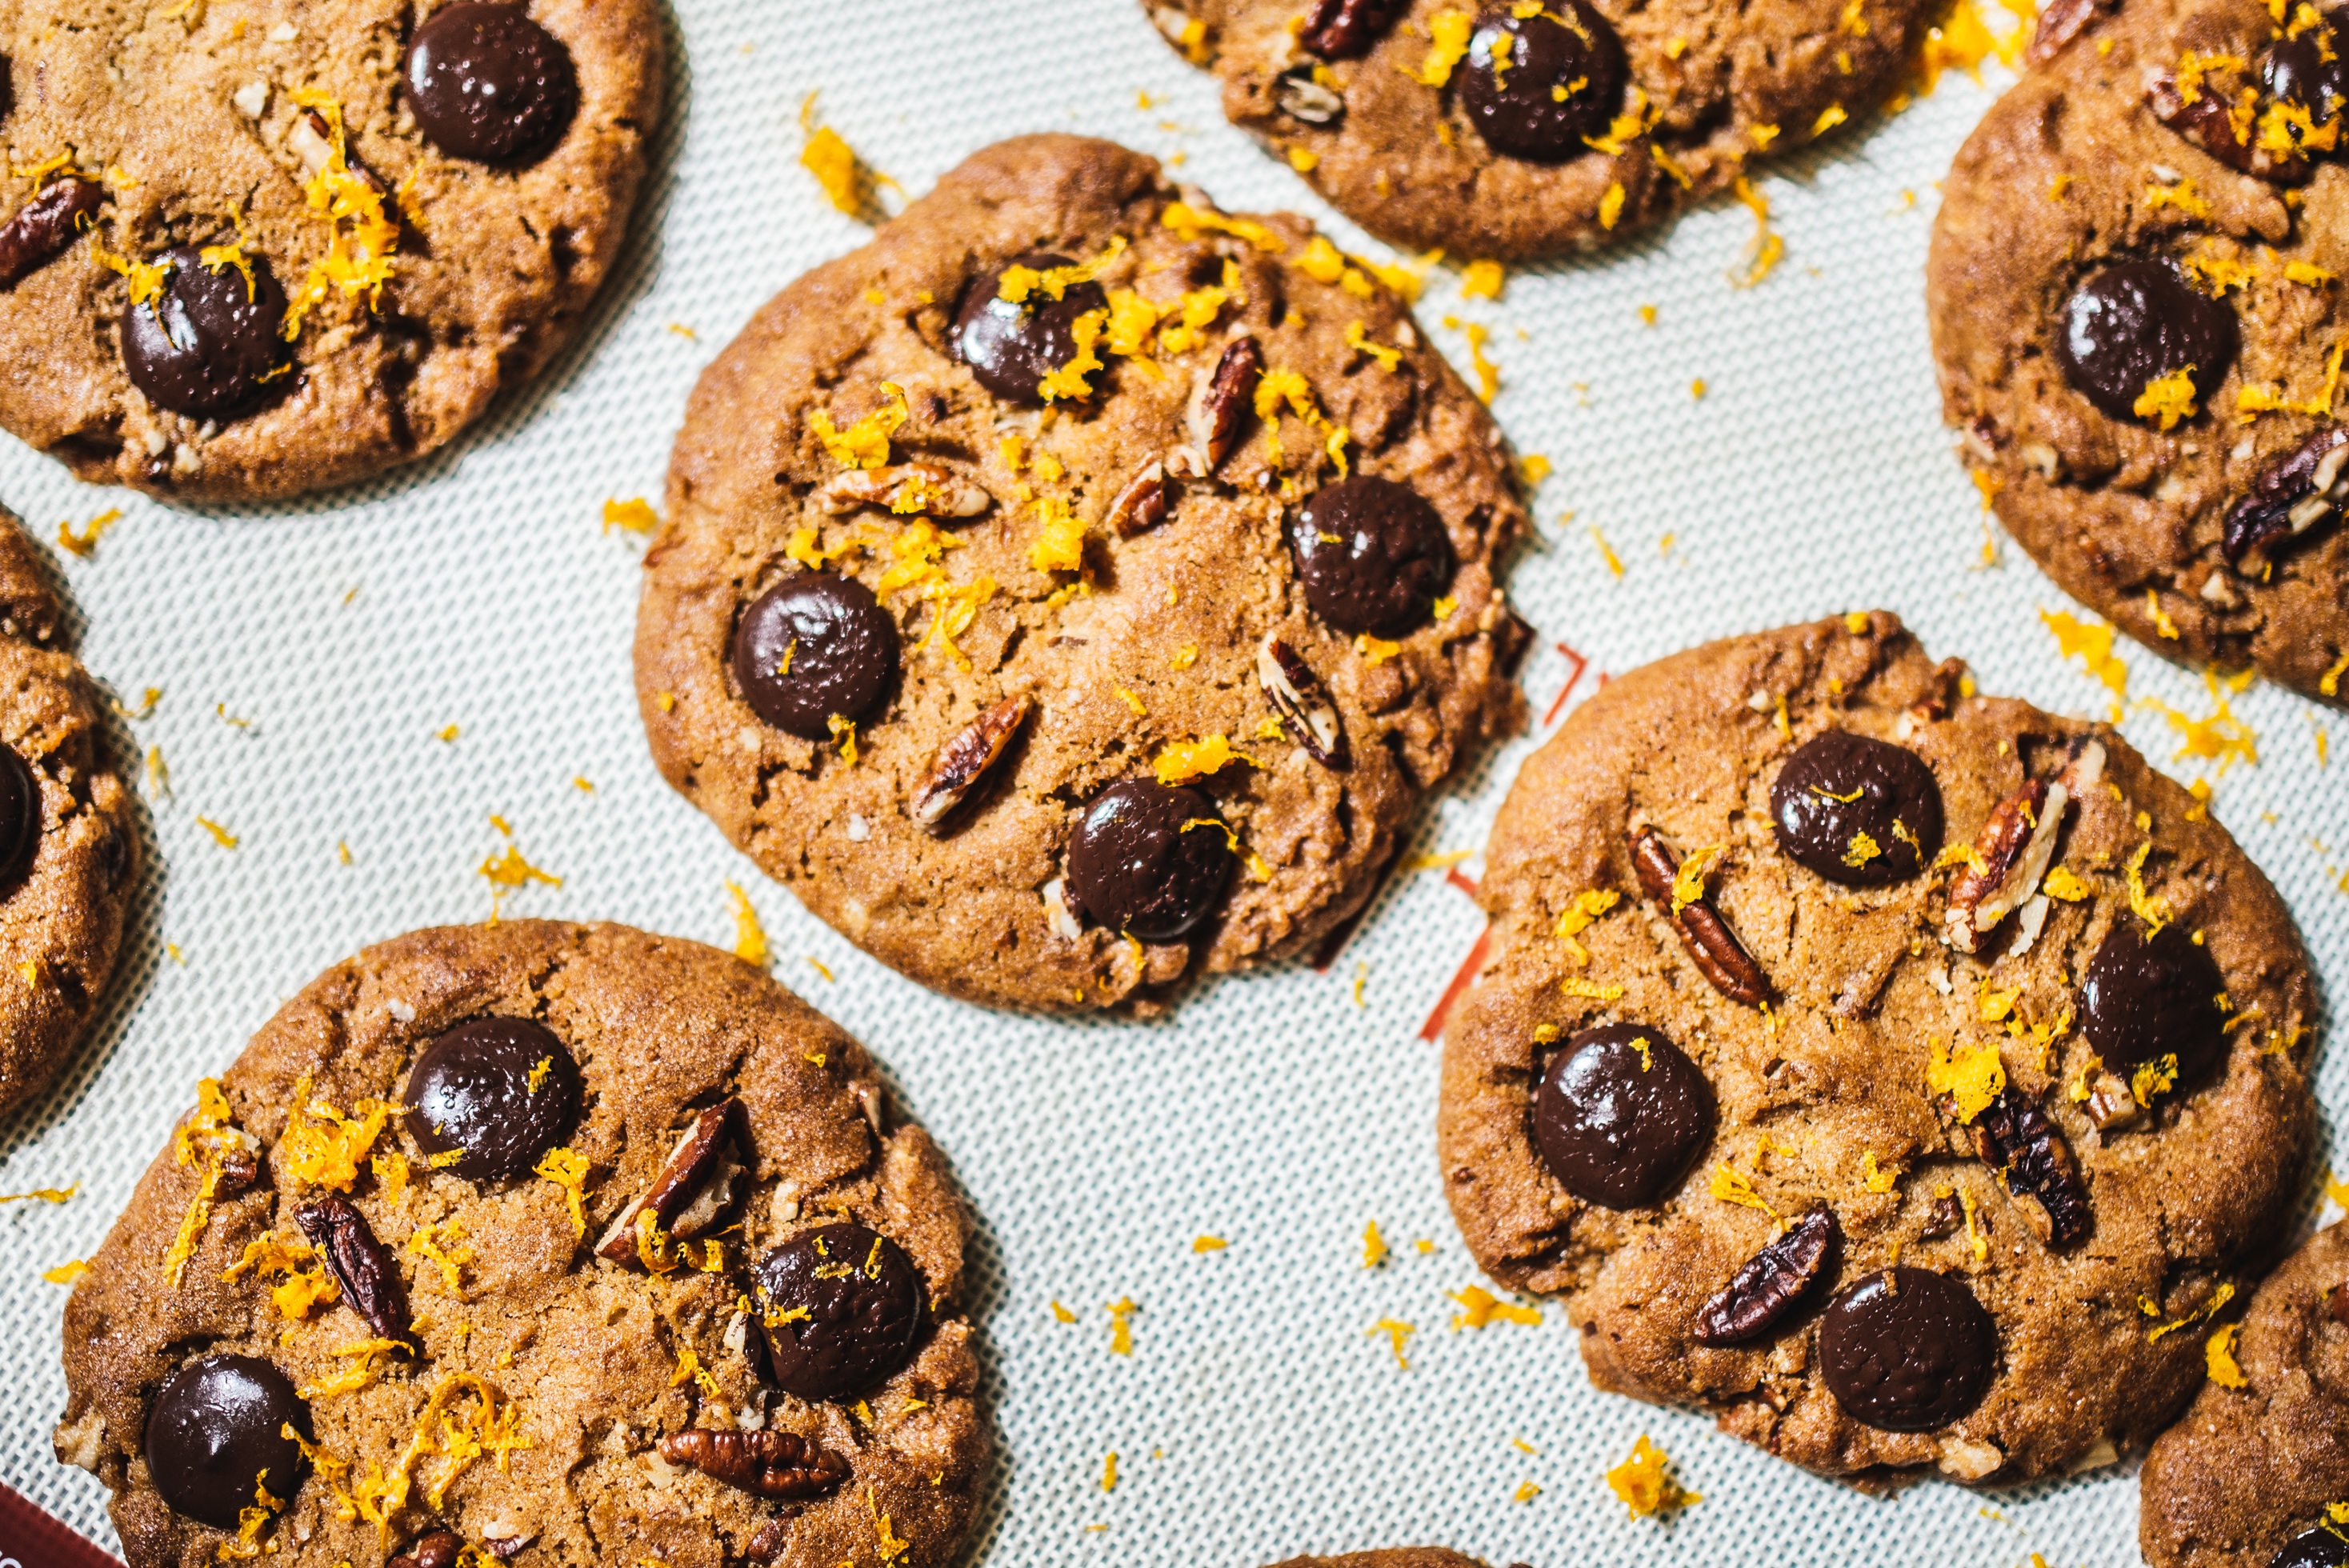
dish, meal, food, produce, breakfast, chocolate, baking, cookie, dessert, chocolate chip cookie, chocolate chip, orange zest, muffin, baked goods, snack food, cookies and crackers